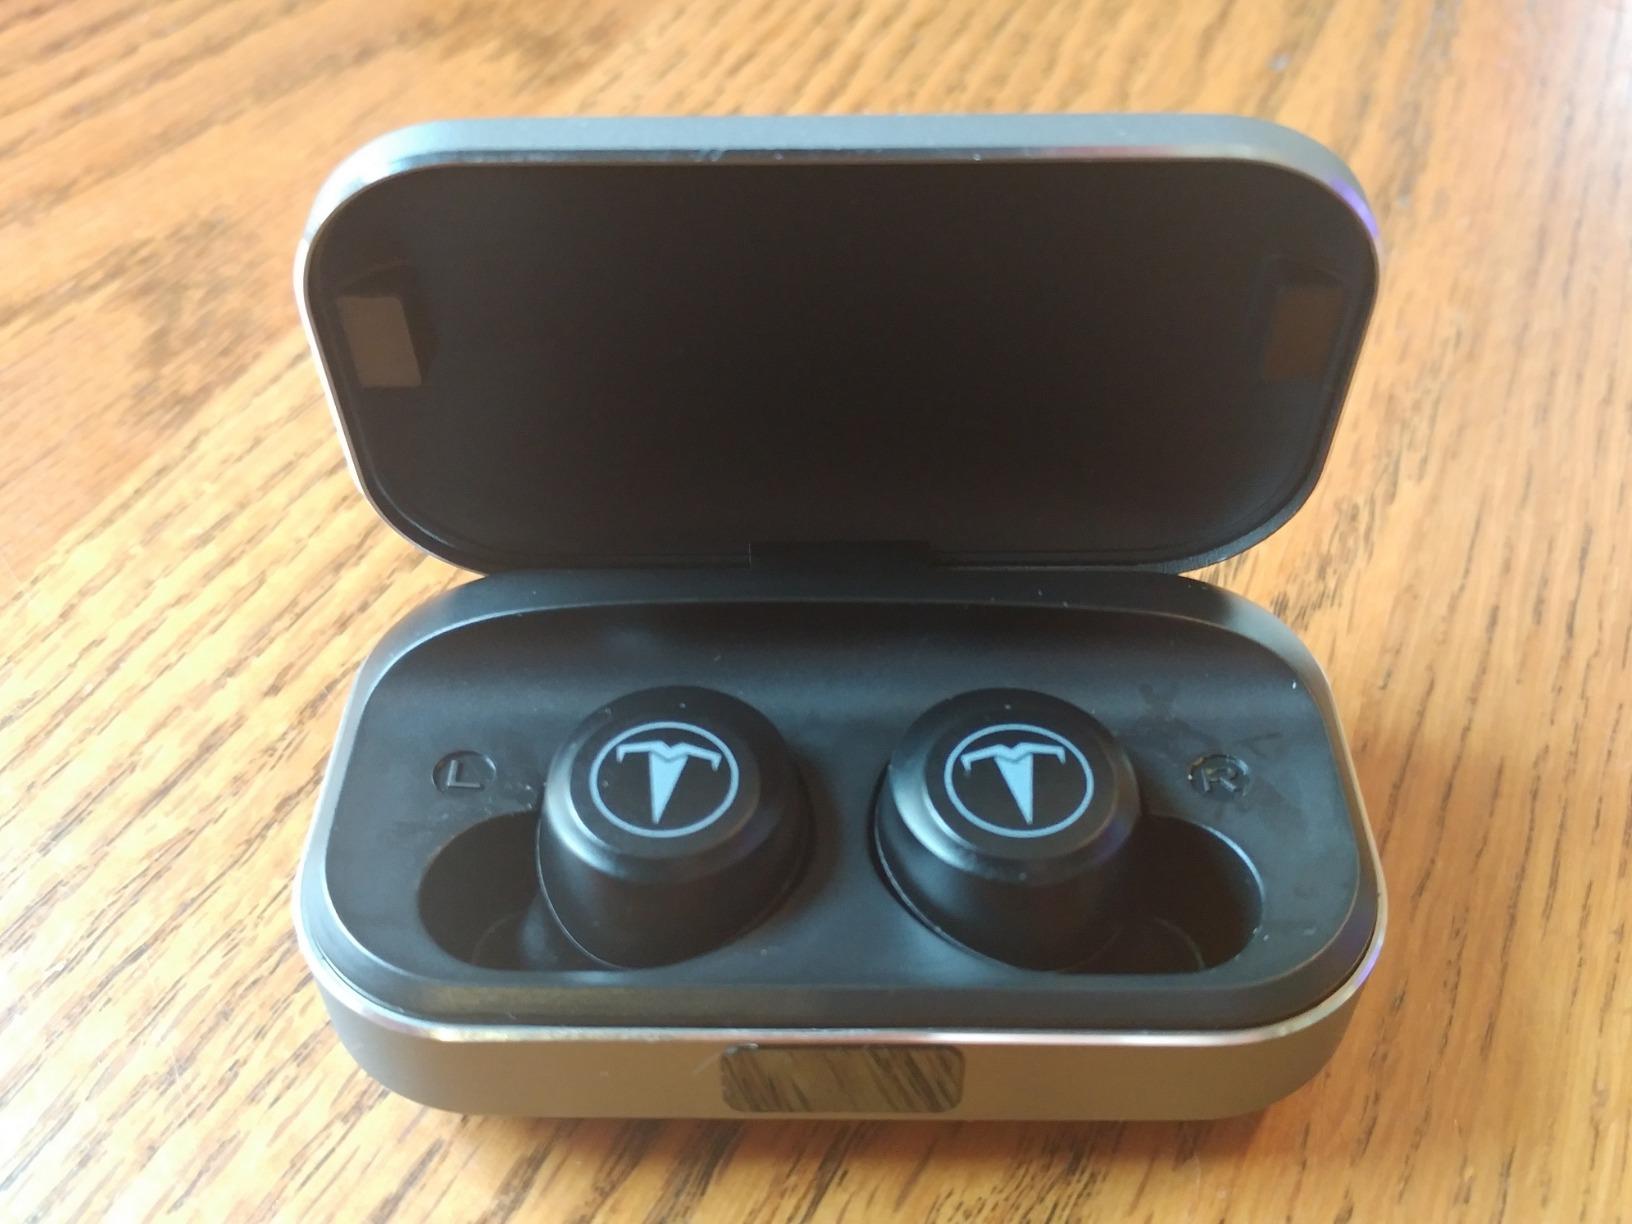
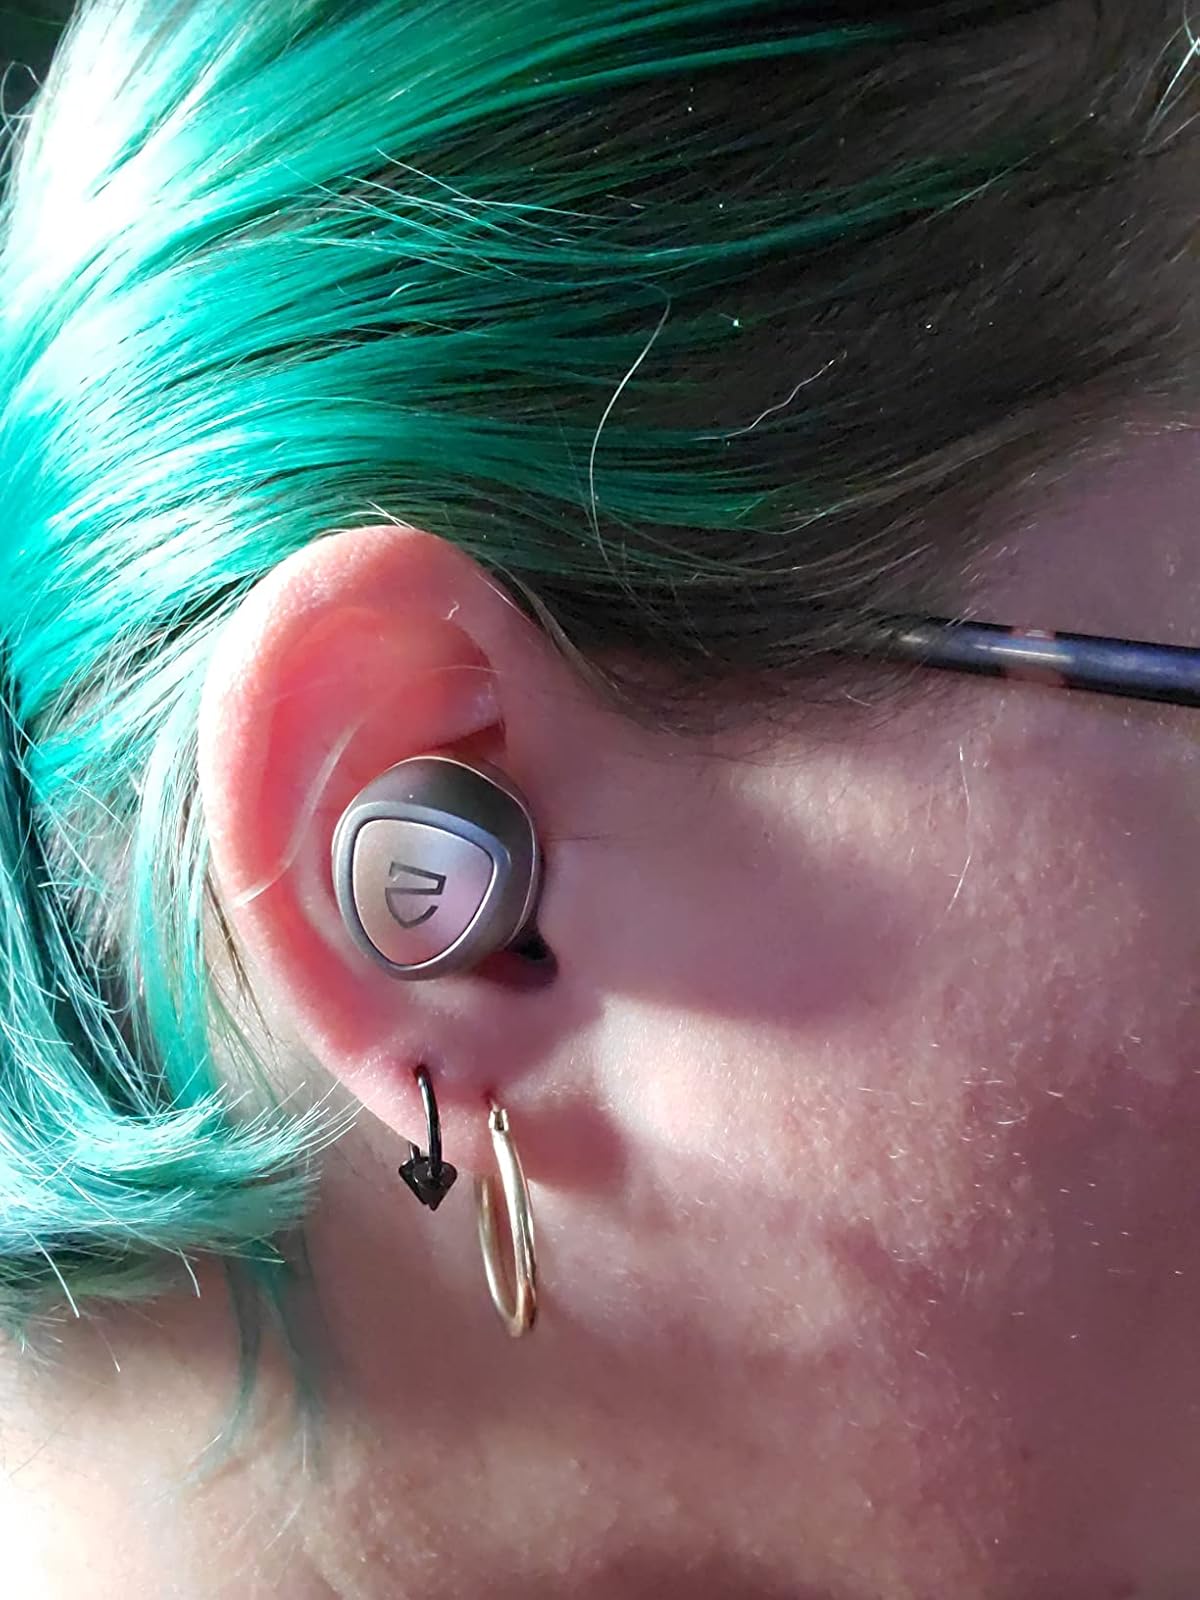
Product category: earbuds
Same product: no